Dalmusternock, East Ayrshire

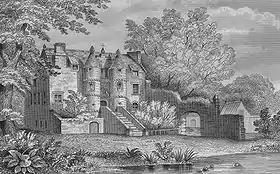
The old Rowallan Castle in 1876.

In 1615 the poet Sir William Mure of Rowallan Castle married Anna Dundas, the daughter of the laird of Newliston, an estate located near Edinburgh. William was the son of Elizabeth Montgomerie, sister of the well known poet Alexander Montgomerie of Hessilhead Castle near Beith. In 1643 William Mure was a member of the Scottish parliament through which the Solemn League and Covenant was ratified with England and took part in the English campaign of 1644. He fought and was wounded at the Battle of Marston Moor, shortly after commanding a regiment at Newcastle.